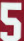
Number: 5